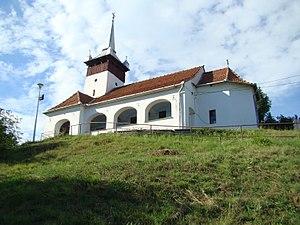
Livezile est une commune du județ d'Alba, Roumanie qui compte 1 192 habitants.